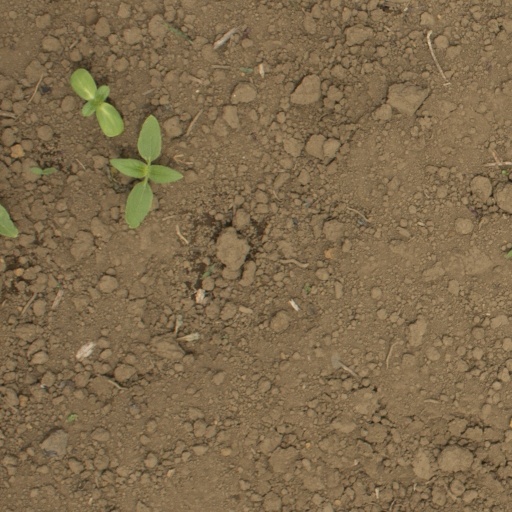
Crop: Jerusalem artichoke